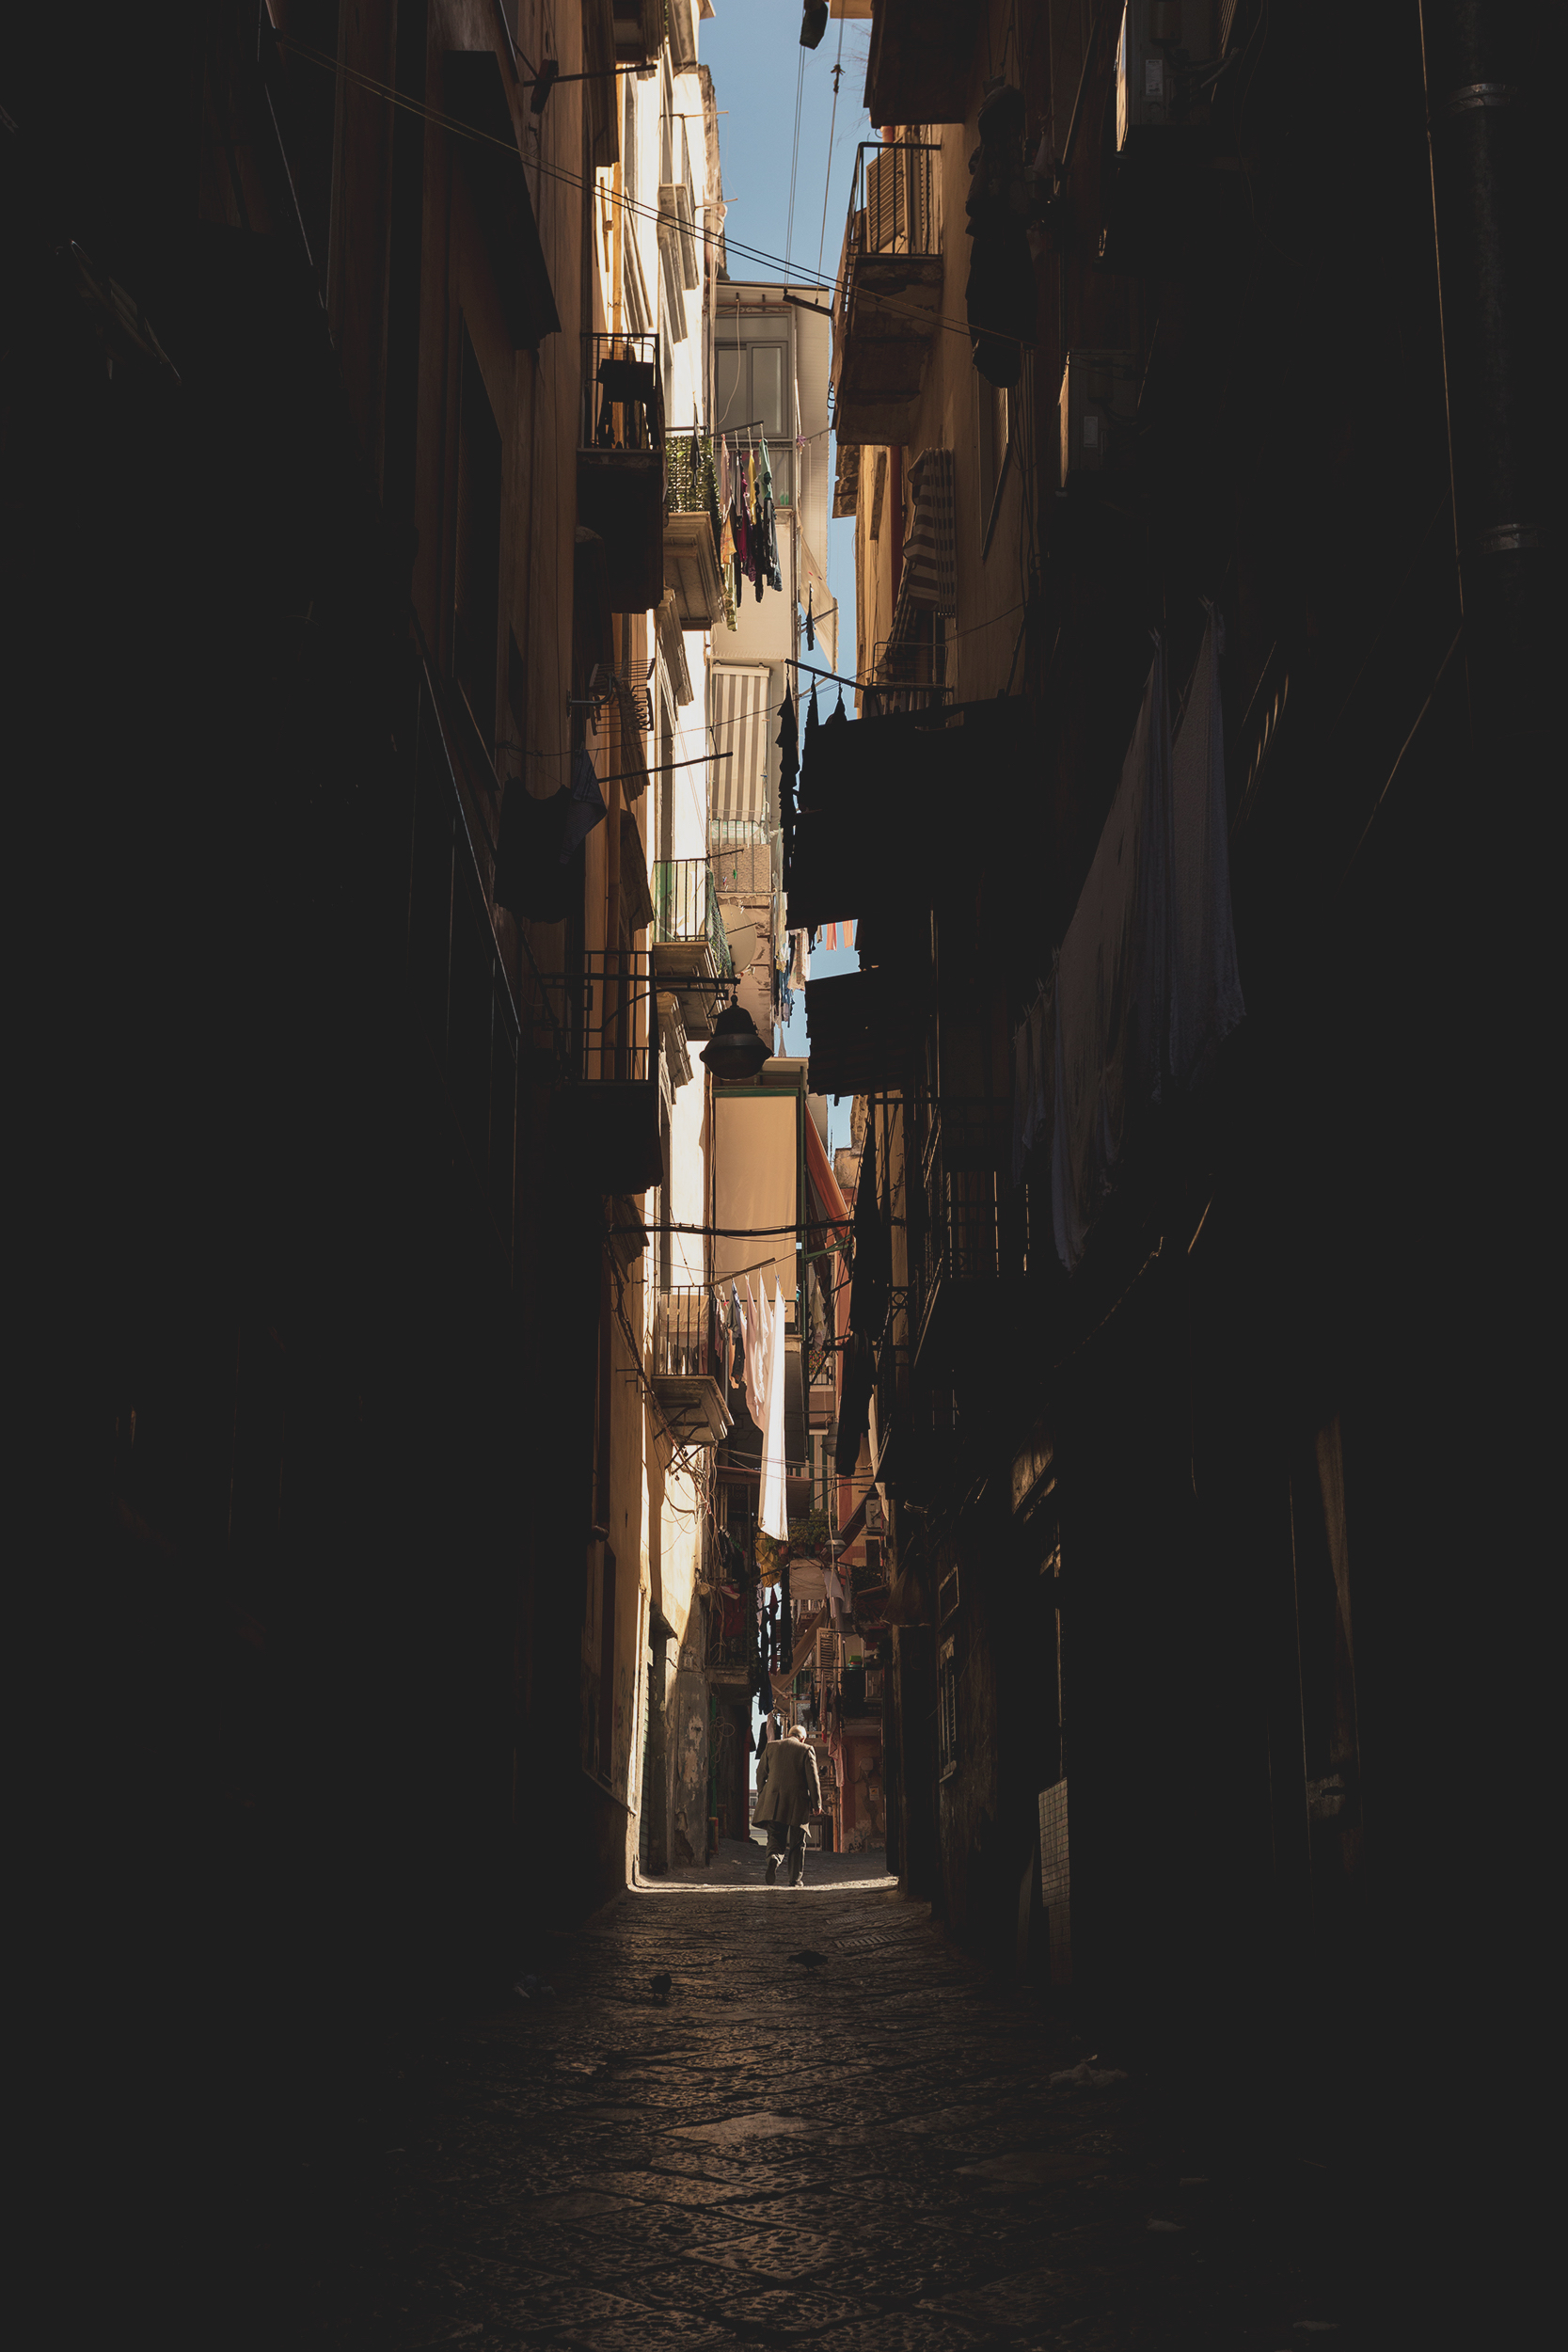
light, road, street, night, alley, evening, reflection, color, darkness, black, lighting, infrastructure, shape